Louis Blenker

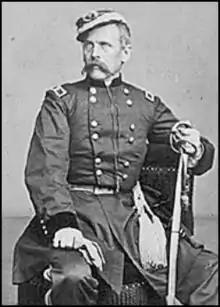
General Louis (Ludwig) Blenker

Louis Blenker (July 31, 1812 – October 31, 1863) was a German revolutionary and American soldier.